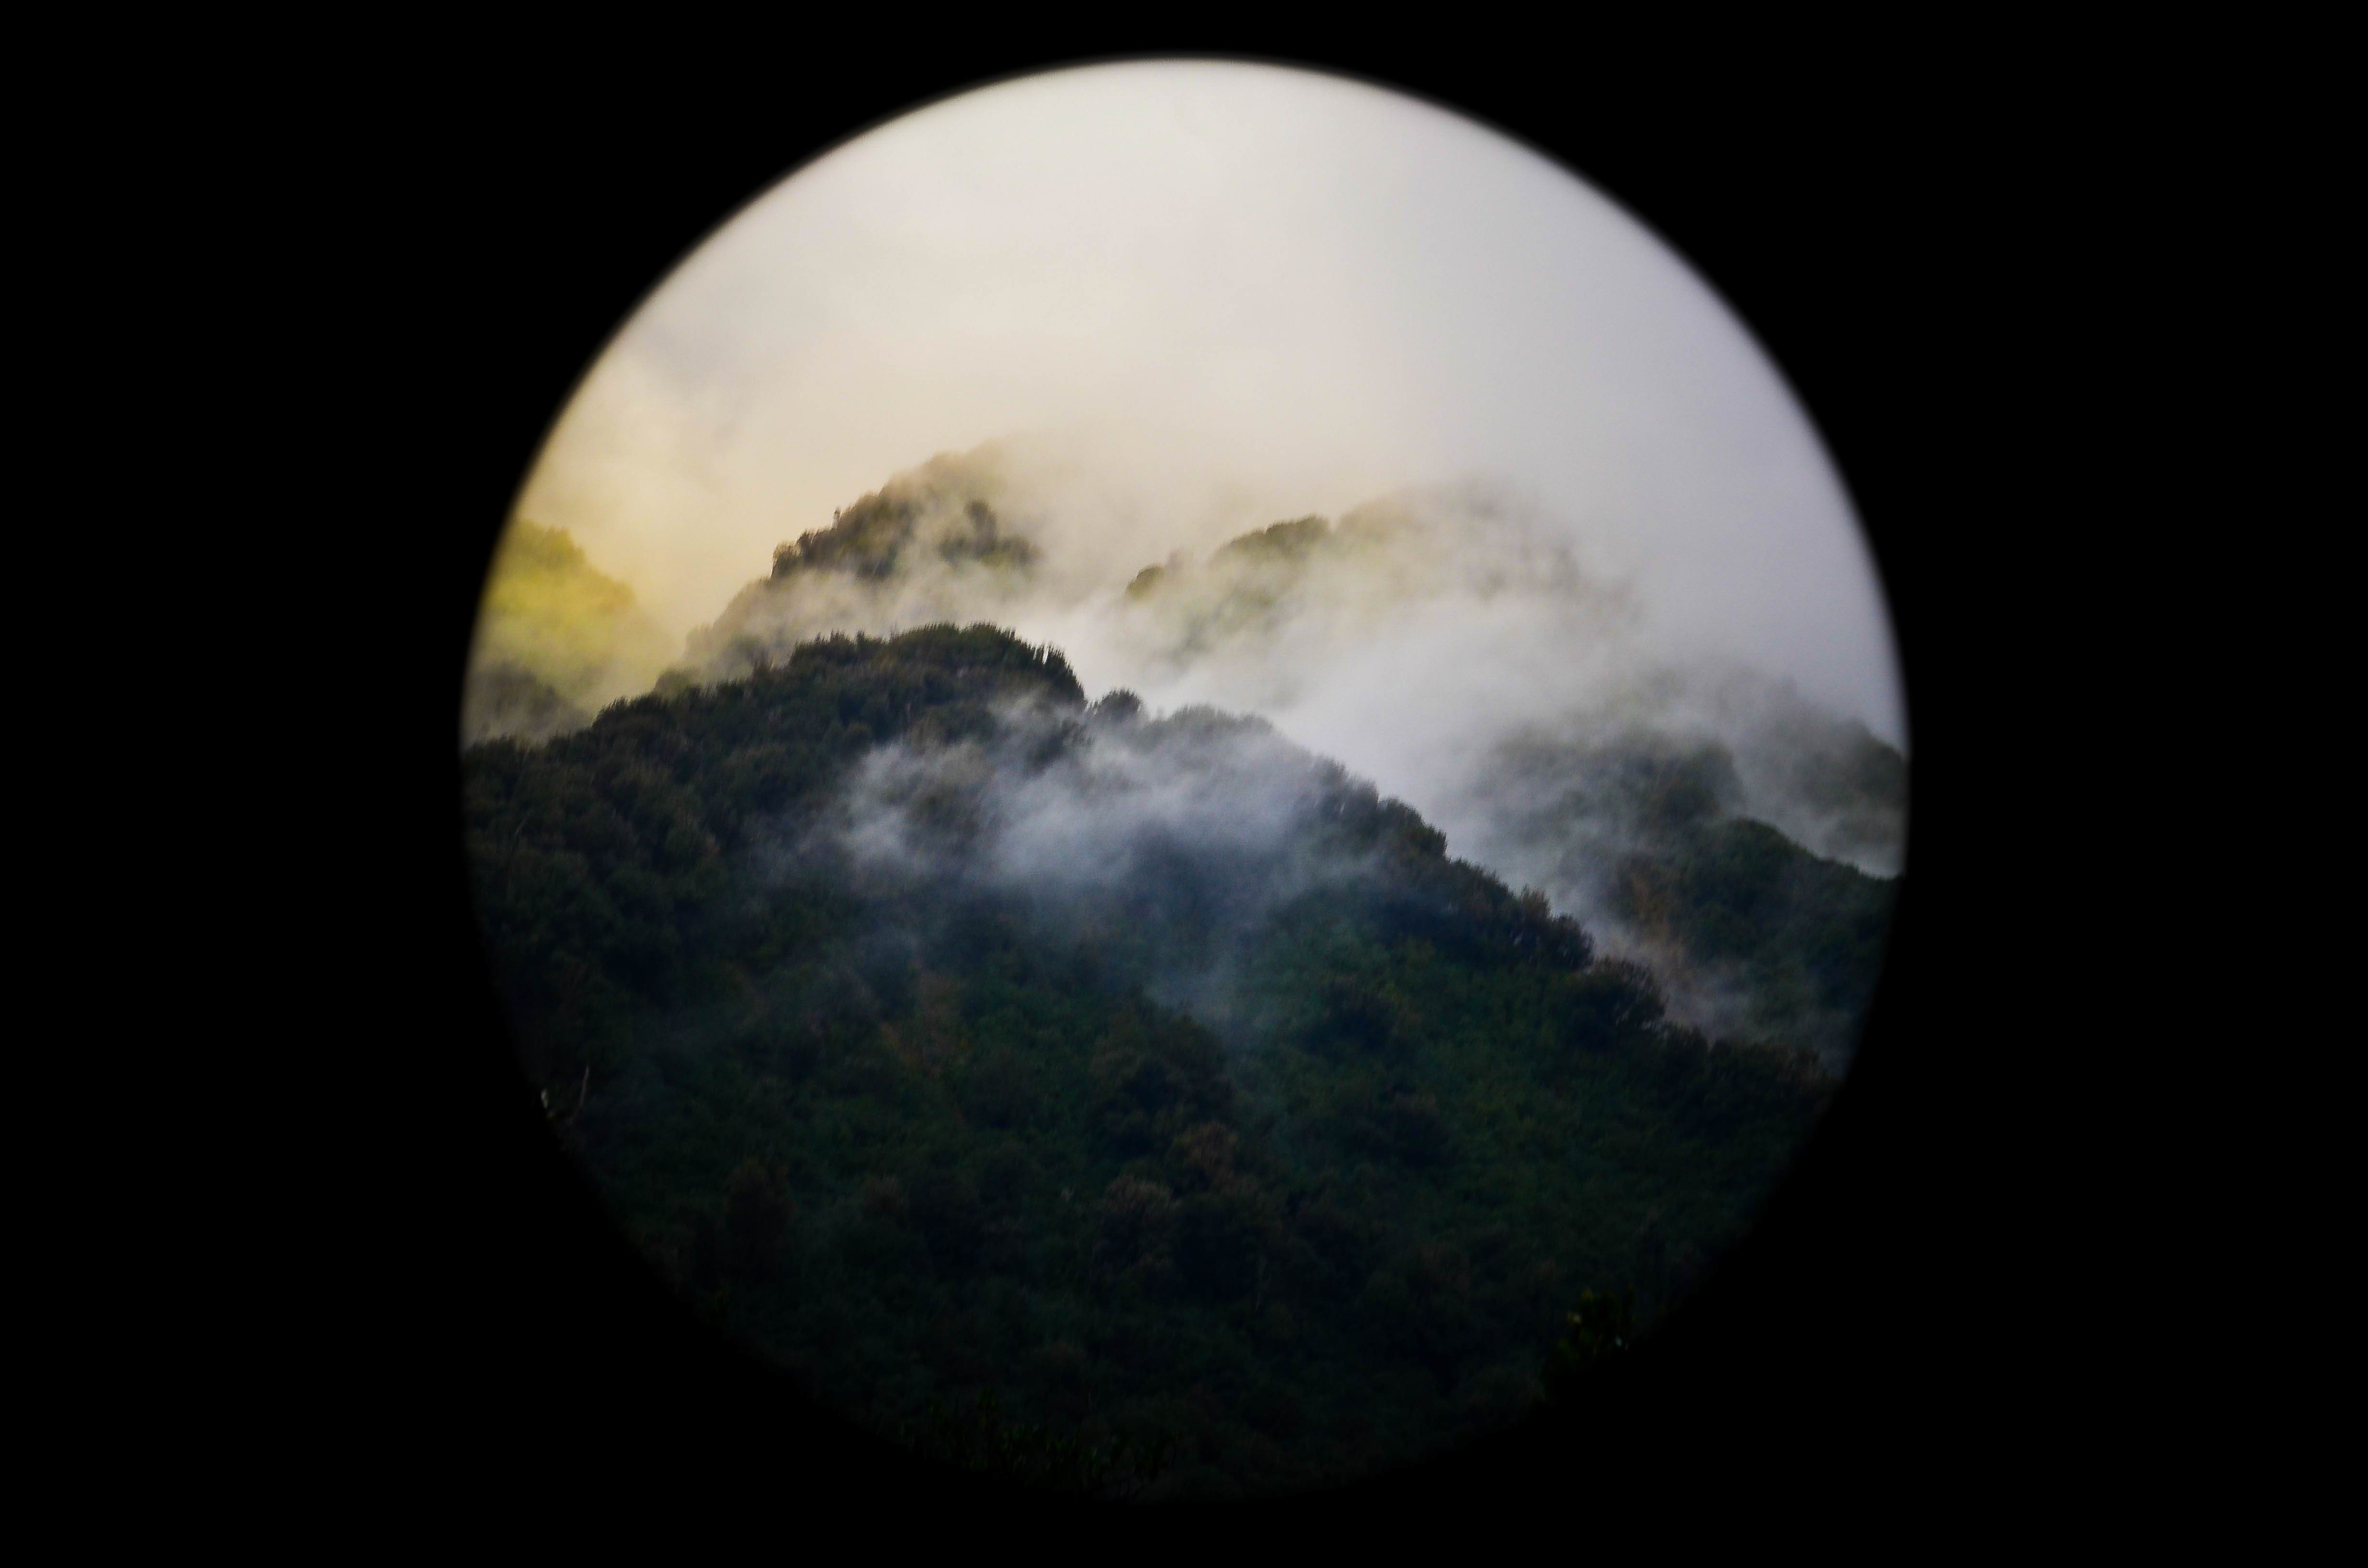
sky, atmosphere, moon, full moon, moonlight, circle, outer space, astronomy, earth, planet, astronomical object